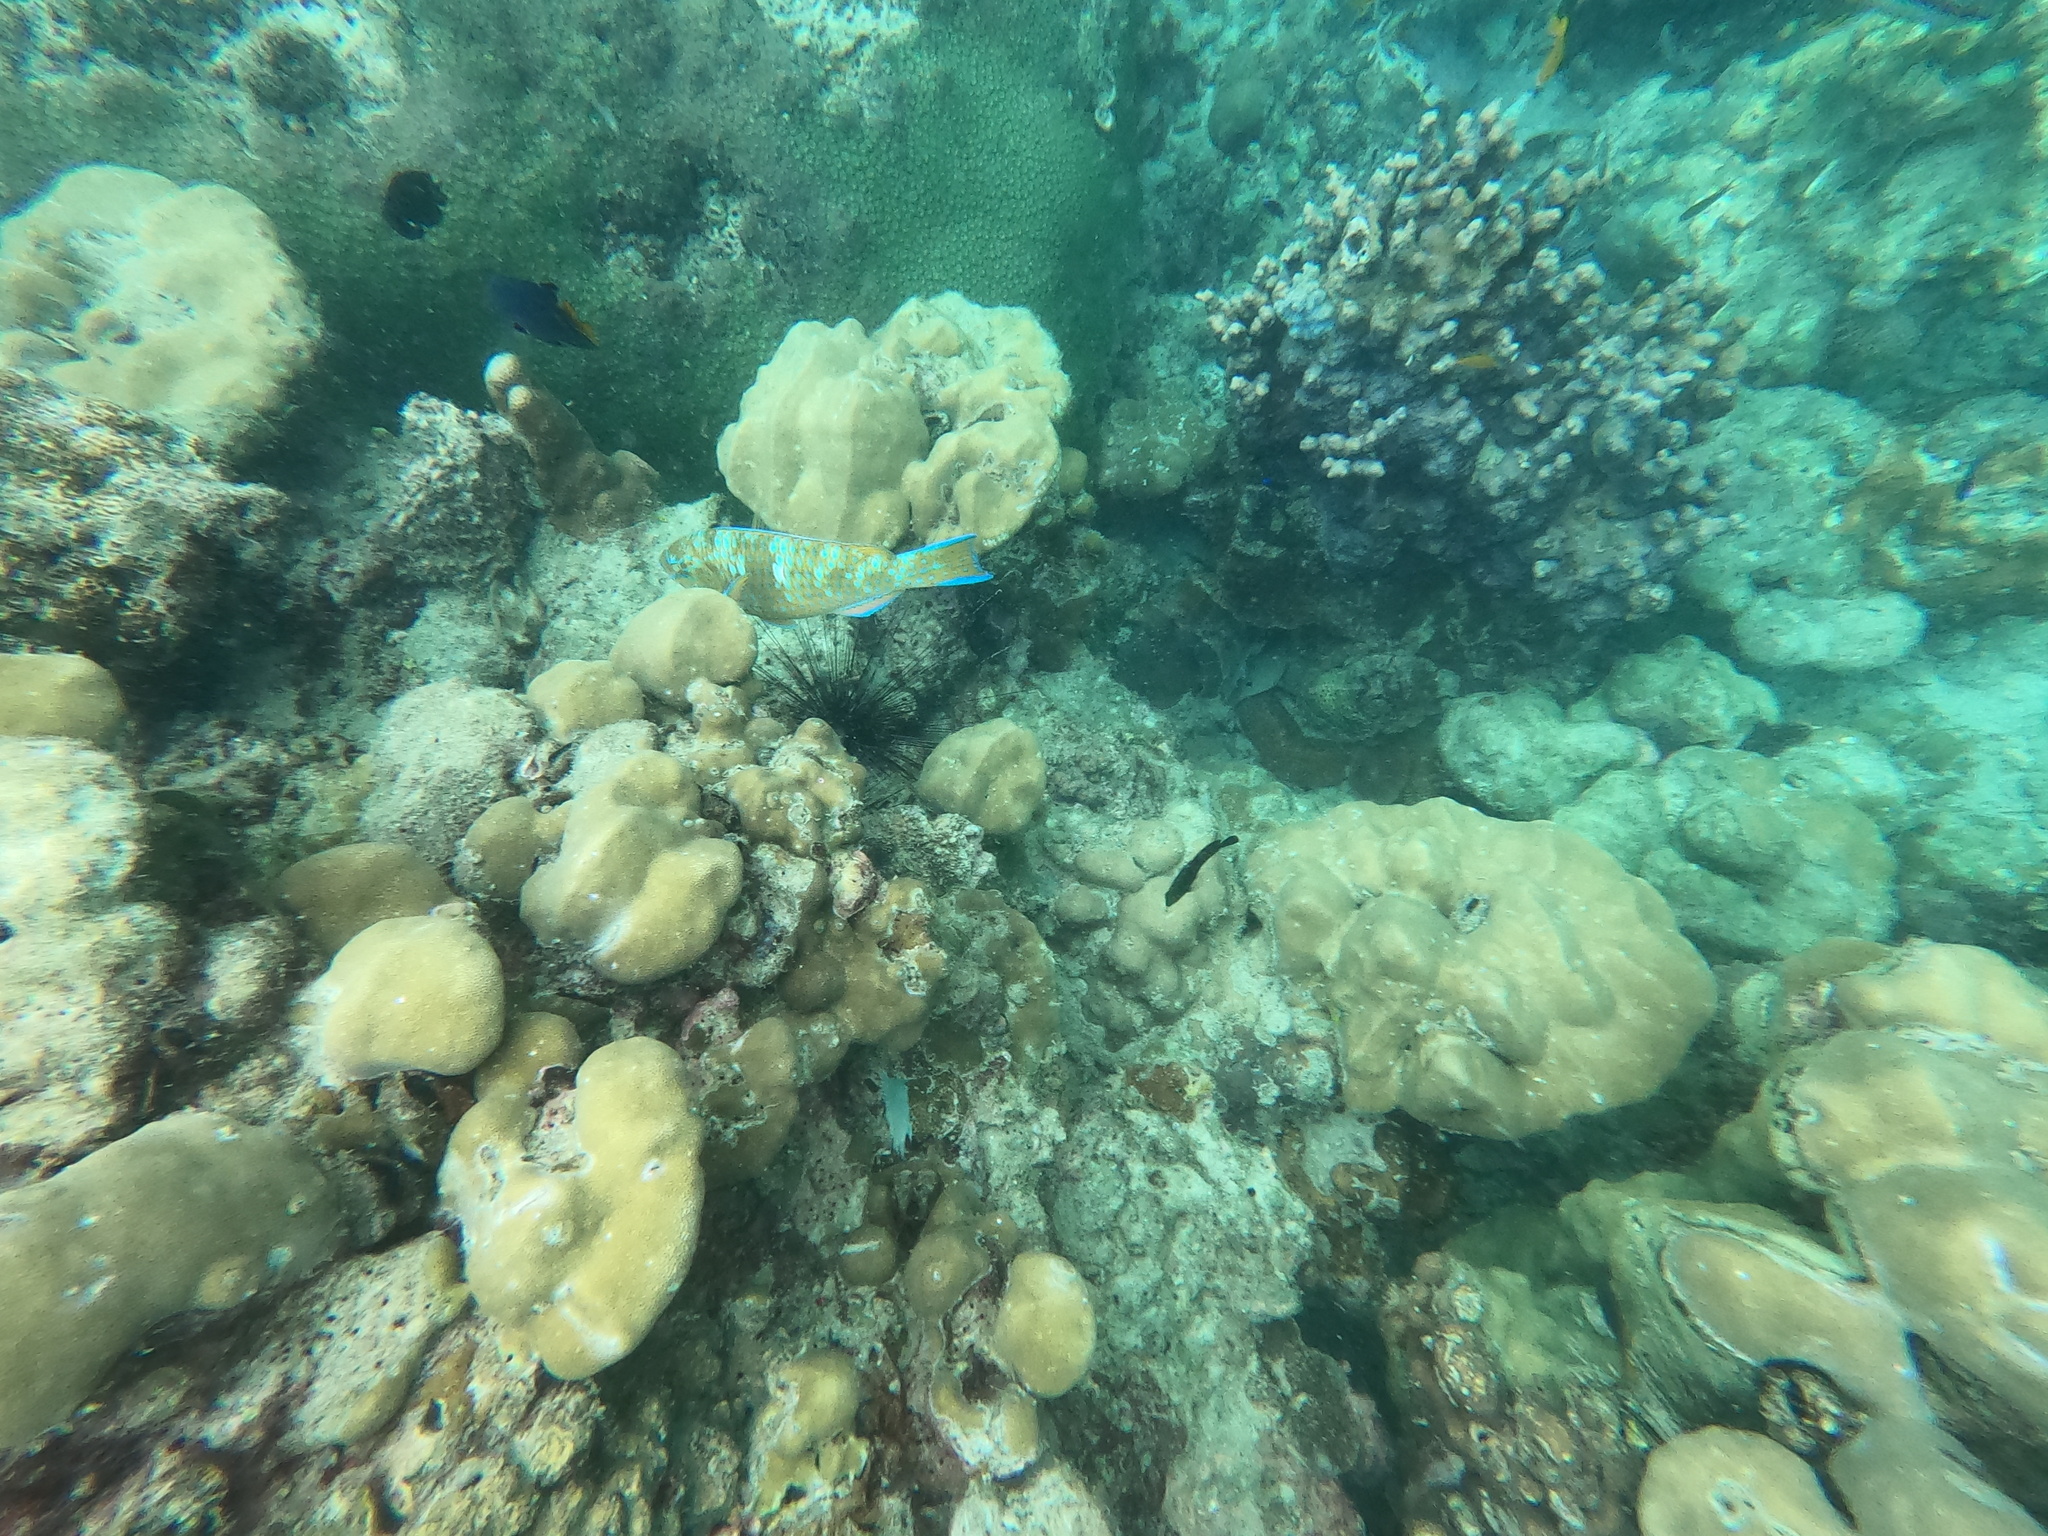
Scarus ghobban (Blue-barred Parrotfish)